Freddie Washington (bassist)

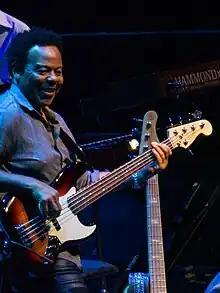
Washington performing with Steely Dan in 2017.

"Ready" Freddie Washington is an American session bassist who has played with artists such as Herbie Hancock, Michael Jackson, Al Jarreau, Aaron Neville, Lionel Richie, Anita Baker, B.B. King, Elton John, Patrice Rushen, Stevie Wonder and Whitney Houston, Donald Fagen, The Crusaders, George Benson, Deniece Williams, Johnny Mathis, Burt Bacharach, Kenny Loggins, Celine Dion and Steely Dan.